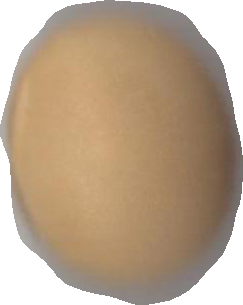
Variety: Grobogan